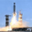
Label: rocket